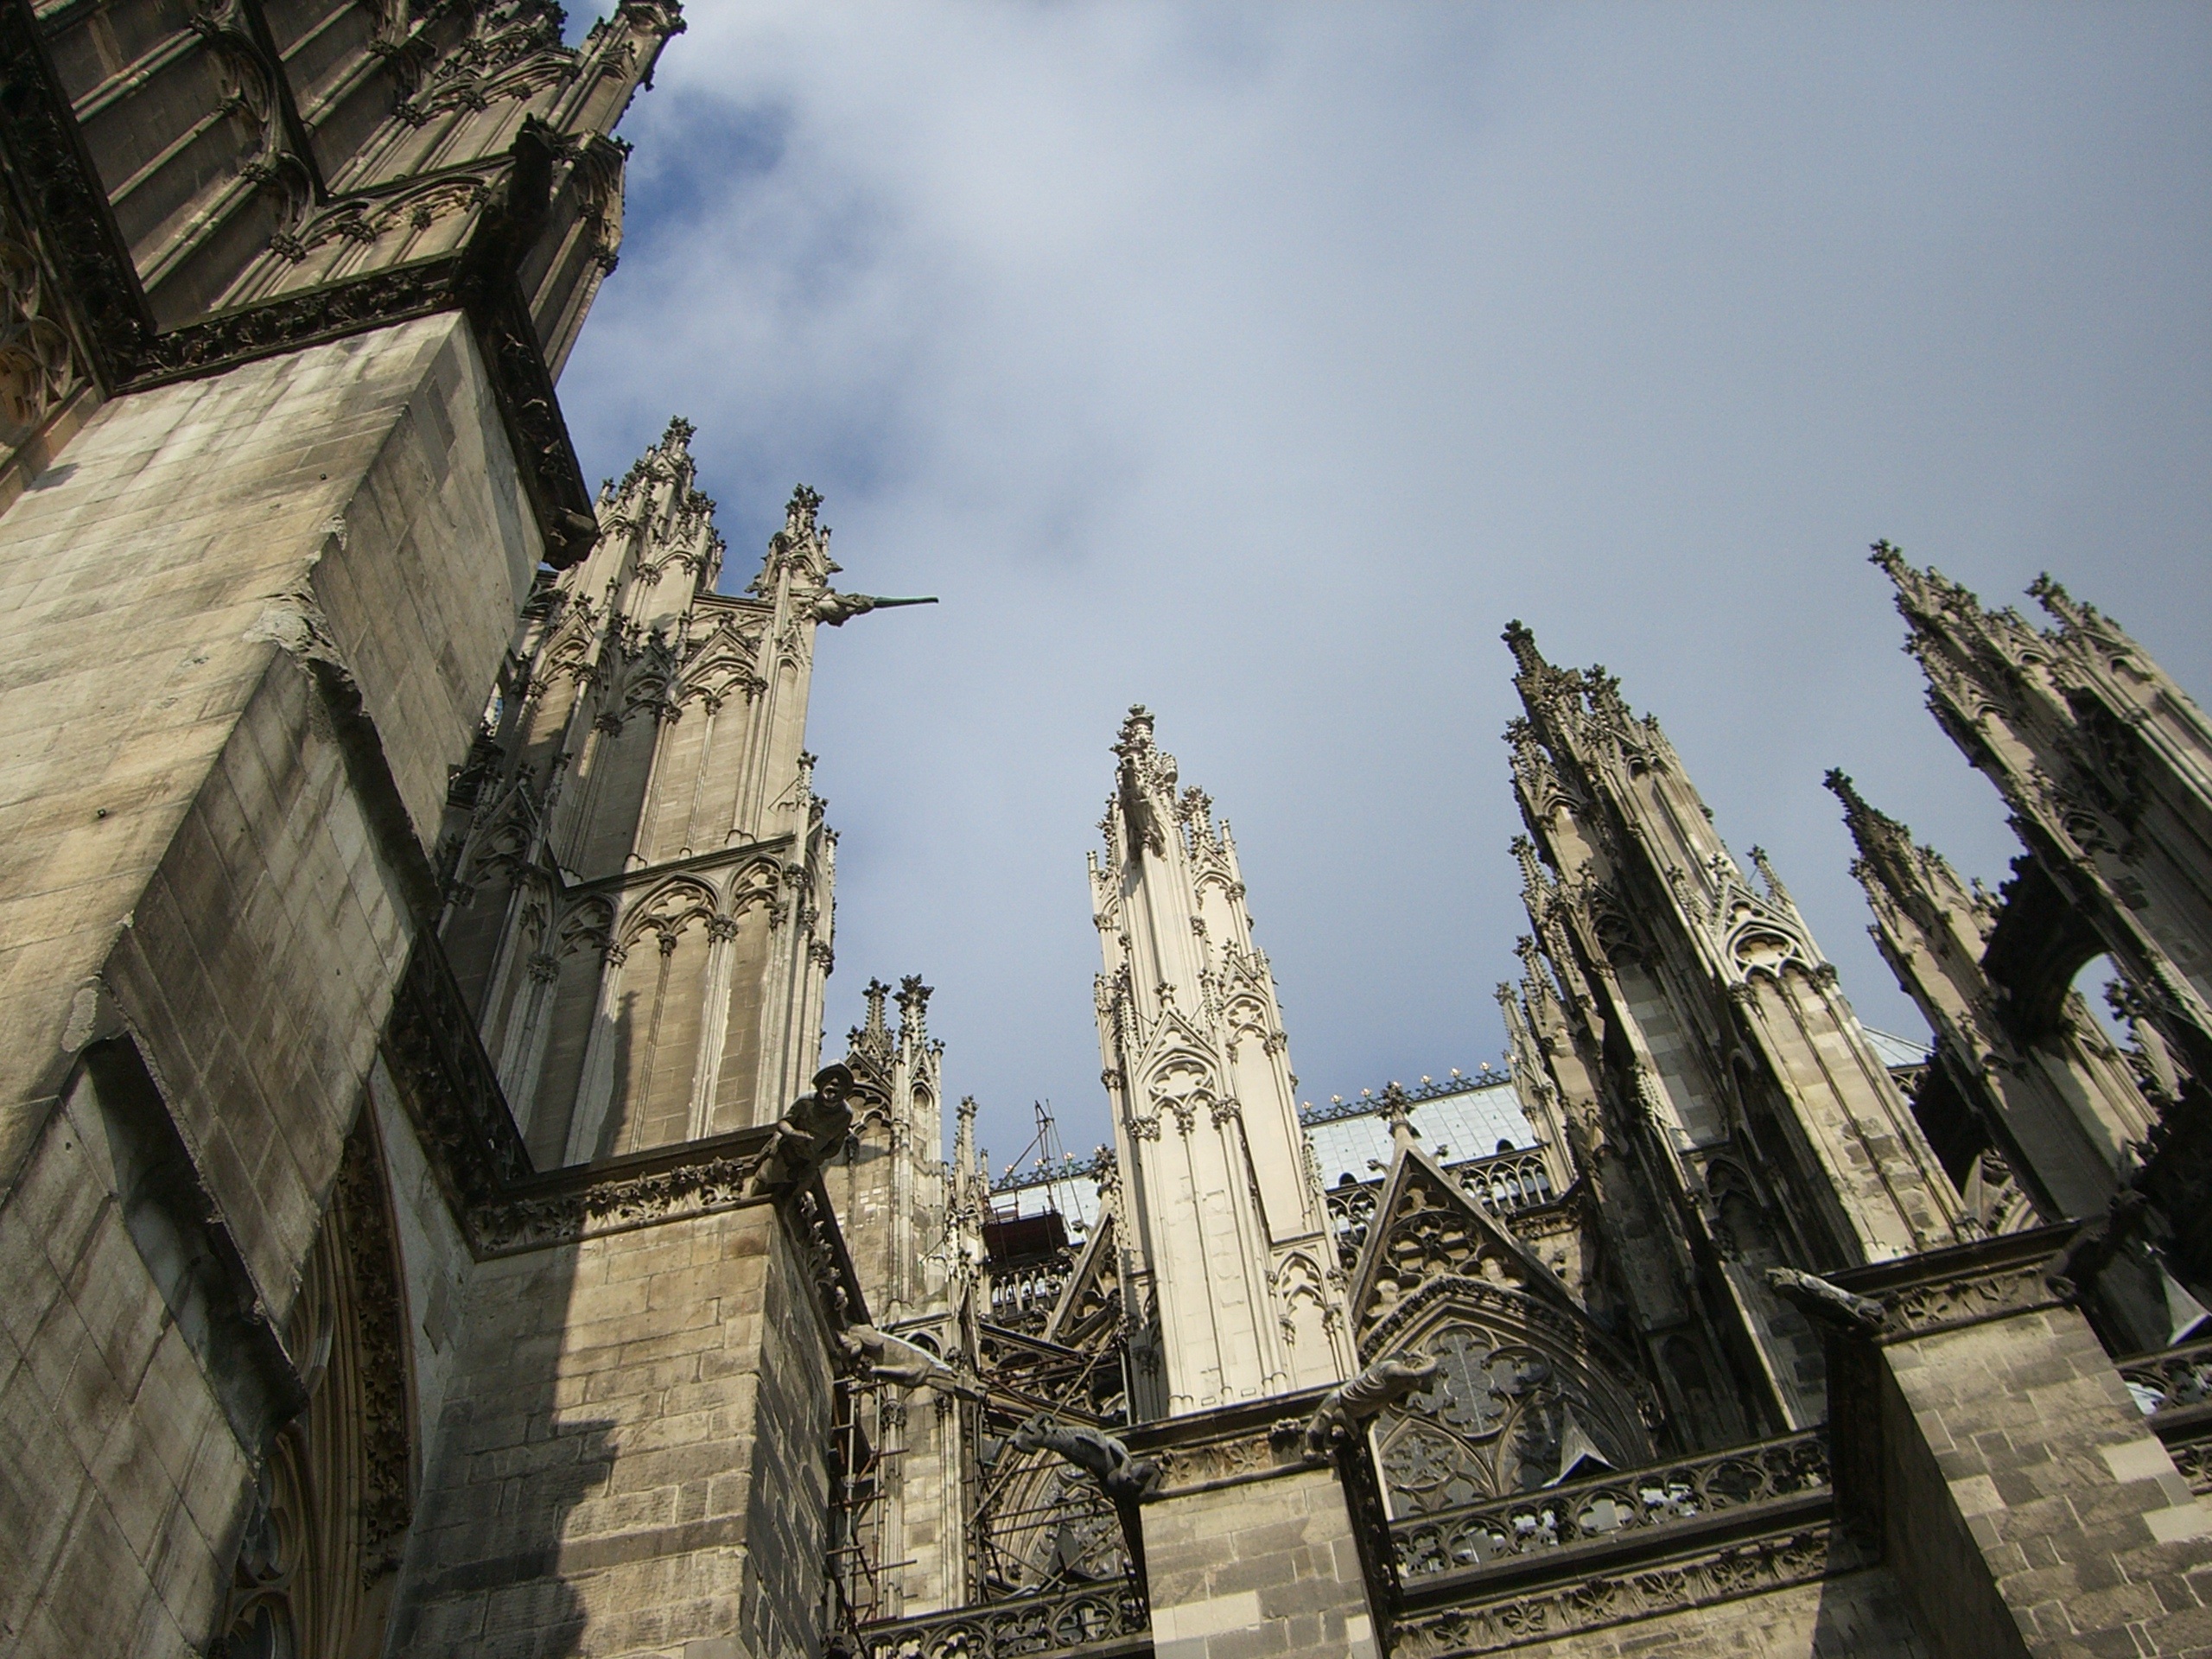
building, monument, statue, landmark, facade, church, cathedral, place of worship, places of interest, structures, temple, towers, spire, ruins, cologne, dom, cologne cathedral, ancient history